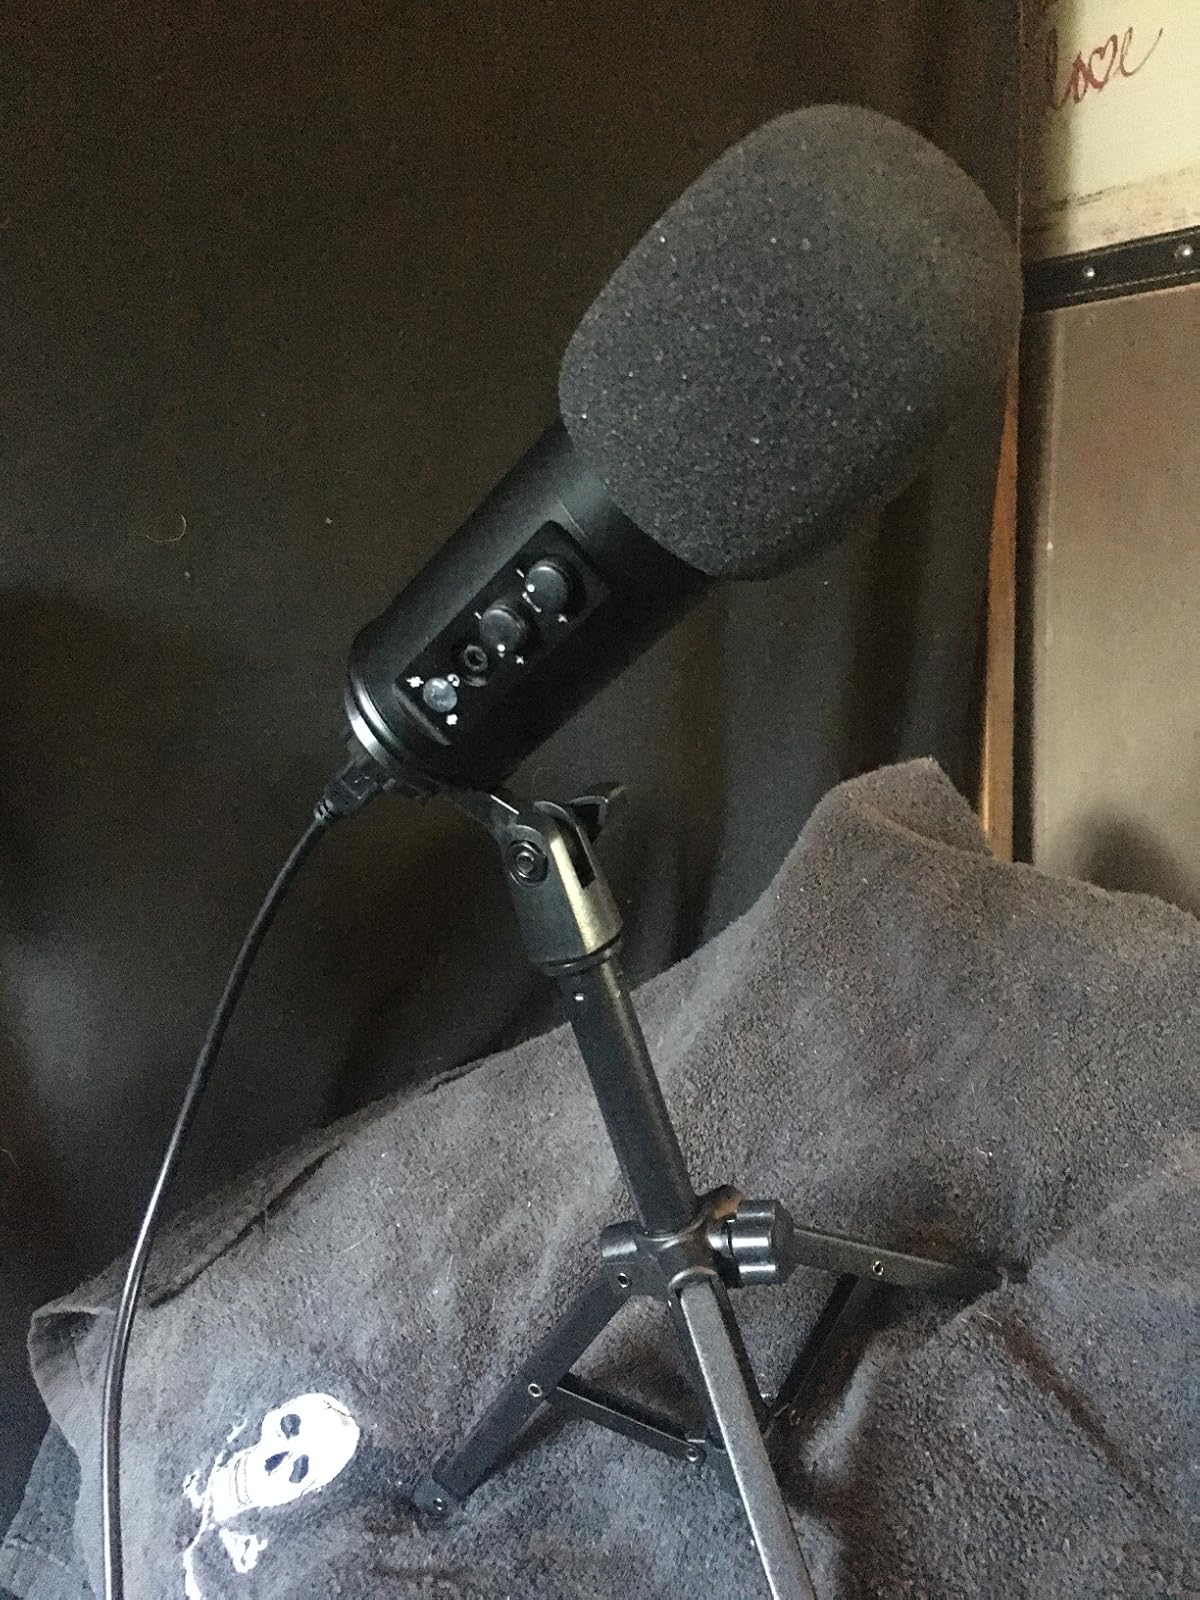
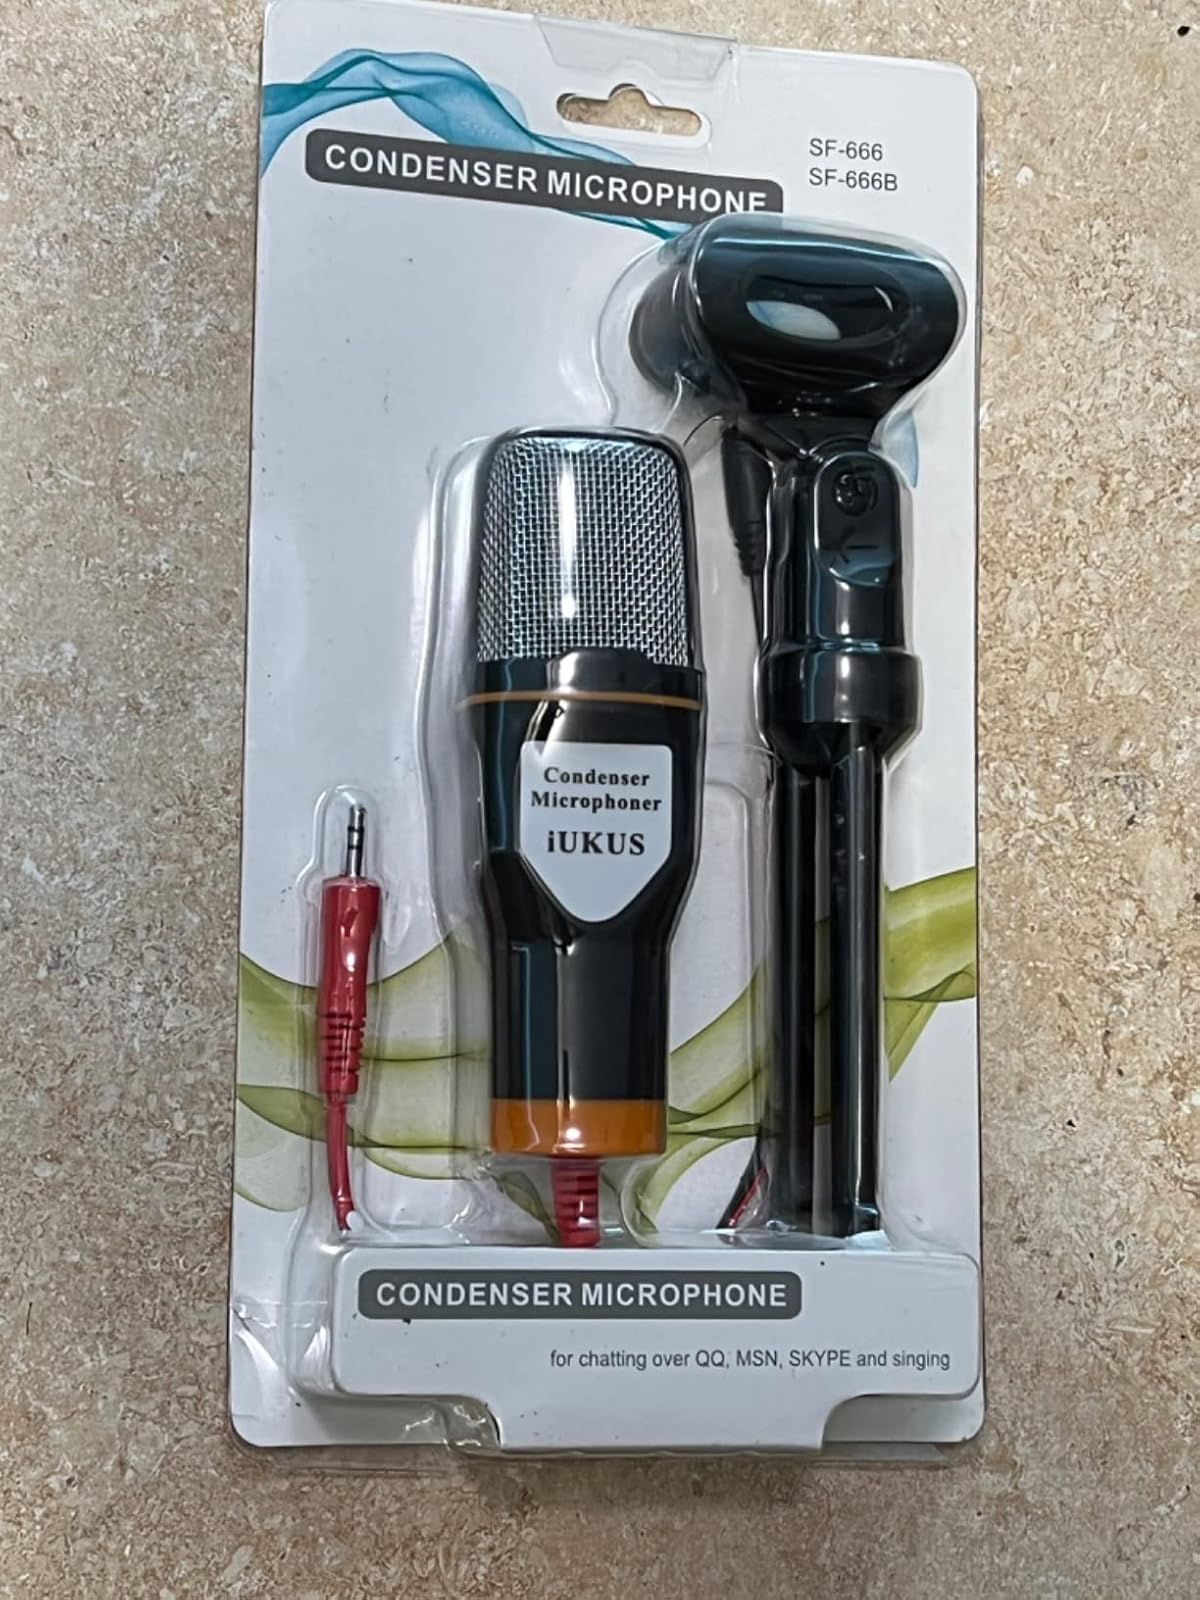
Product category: microphone
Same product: no